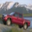
Label: pickup_truck